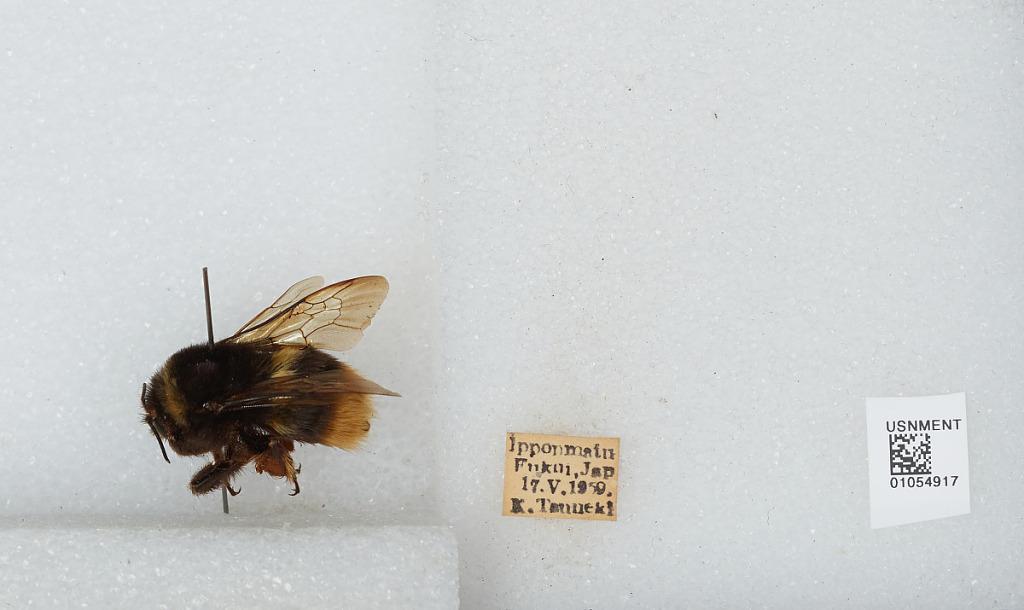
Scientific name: Bombus sp.
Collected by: K. Tsuneki
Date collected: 1959-5-17
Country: Japan
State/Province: Fukui
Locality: Ipponmatu